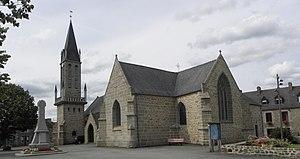
Extérieur de l'église Saint-Hilaire de saint-Hilaire-des-Landes (35). Tour-clocher, flanc sud et chevet.